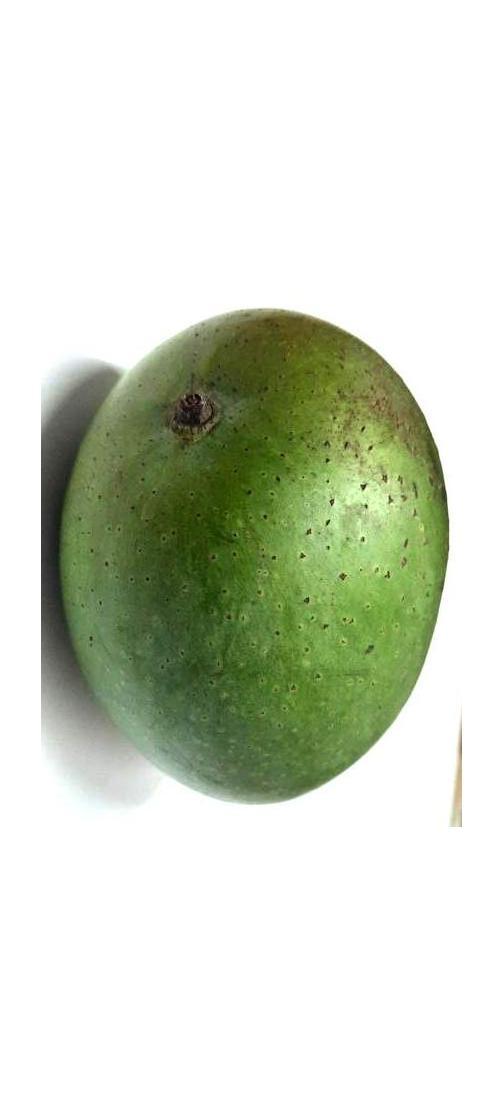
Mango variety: Ashshina Zhinuk